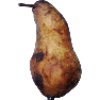
Label: Pear Abate 1